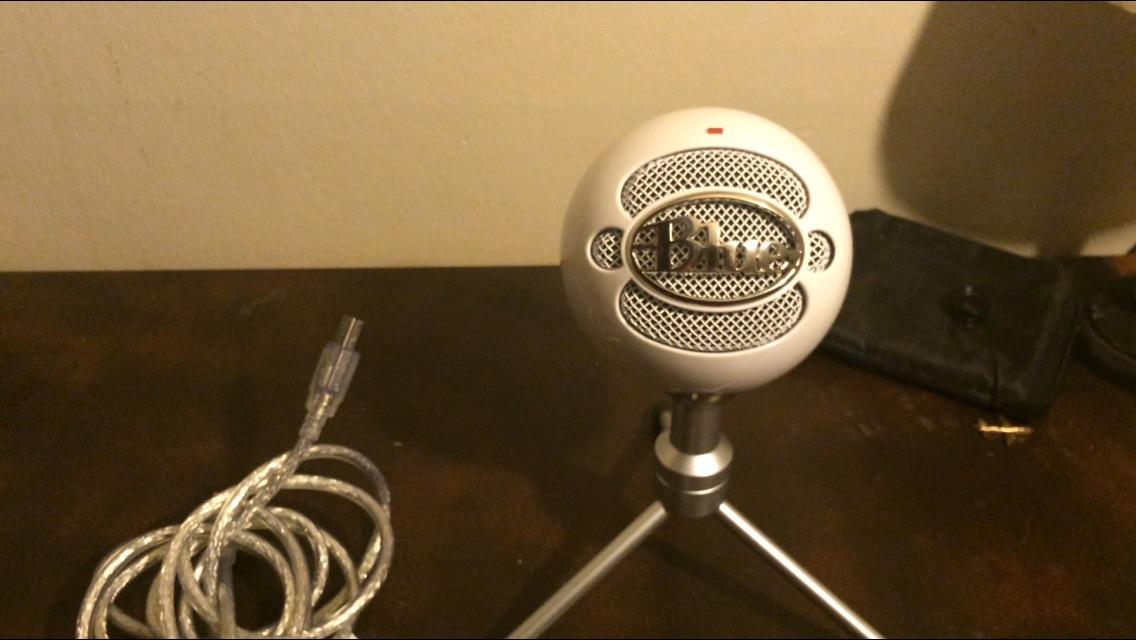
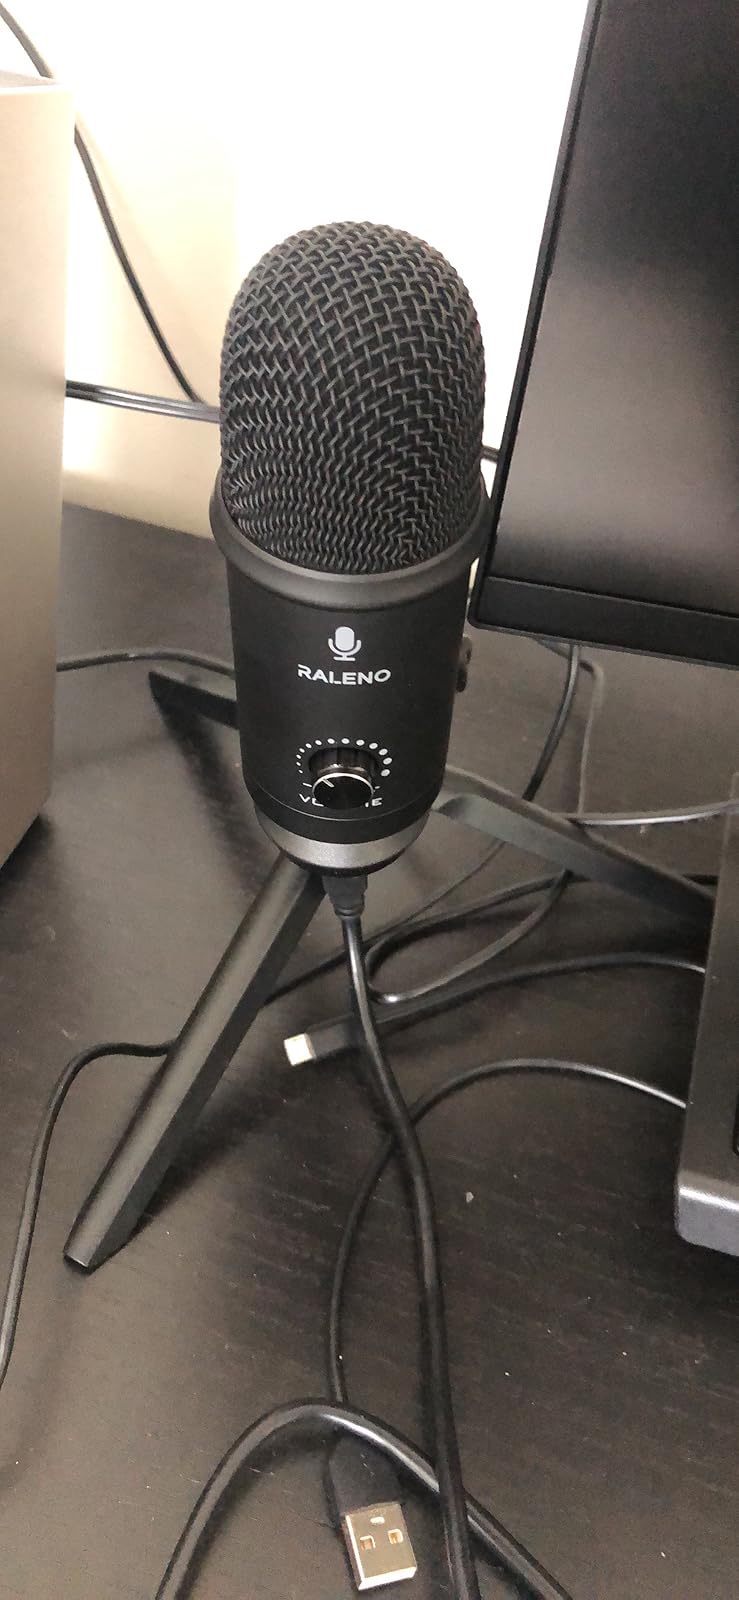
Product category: microphone
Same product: no